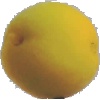
Label: Peach 2